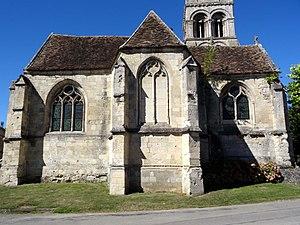
Église Sainte-Geneviève de Marolles - voir titre.
L'église Sainte-Geneviève est une église catholique paroissiale située à Marolles, dans le département de l'Oise, en France. Elle a été bâtie au cours des années 1130 par un atelier venu de Normandie. Son style roman tardif fait déjà appel à l'arc en tiers-point et au voûtement d'ogives, réservée en l'occurrence à la croisée du transept, qui constitue la partie la plus intéressante de l'église à l'intérieur. En même temps, l'absence de colonnettes à chapiteaux sur les grandes arcades de la nef basilicale, et la sculpture très stylisée et à faible relief des chapiteaux de la croisée du transept, paraissent déjà archaïques à la période de construction. Assez curieusement, la nef, d'une extrême sobriété à l'intérieur, était richement décorée à l'extérieur. En témoignent encore l'archivolte du portail occidental, et les corniches et la décoration des fenêtres latérales, aujourd'hui uniquement visibles depuis les bas-côtés. À l'extérieur, le principal élément qui reste des années 1130 est l'impressionnant clocher roman avec trois étages de baies et une haute flèche de pierre octogonale. Il passe pour être l'un des plus beaux du département.